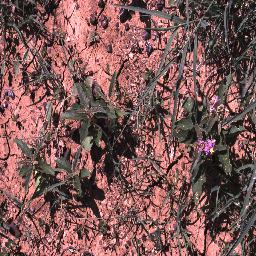
Label: negative